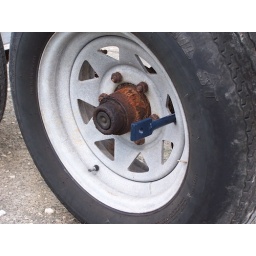
Stores easily: in tool box or under/behind car seat.